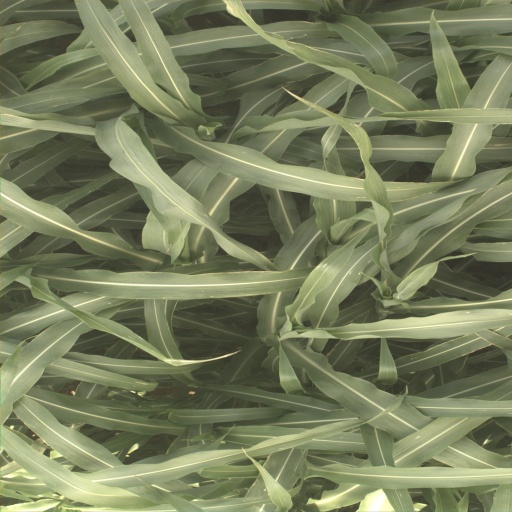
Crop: sorghum